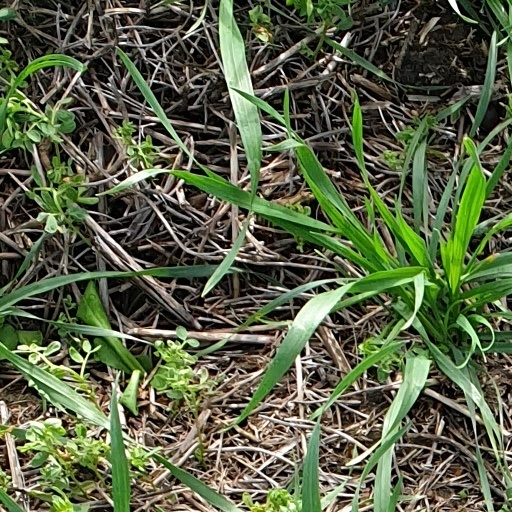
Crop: wheat